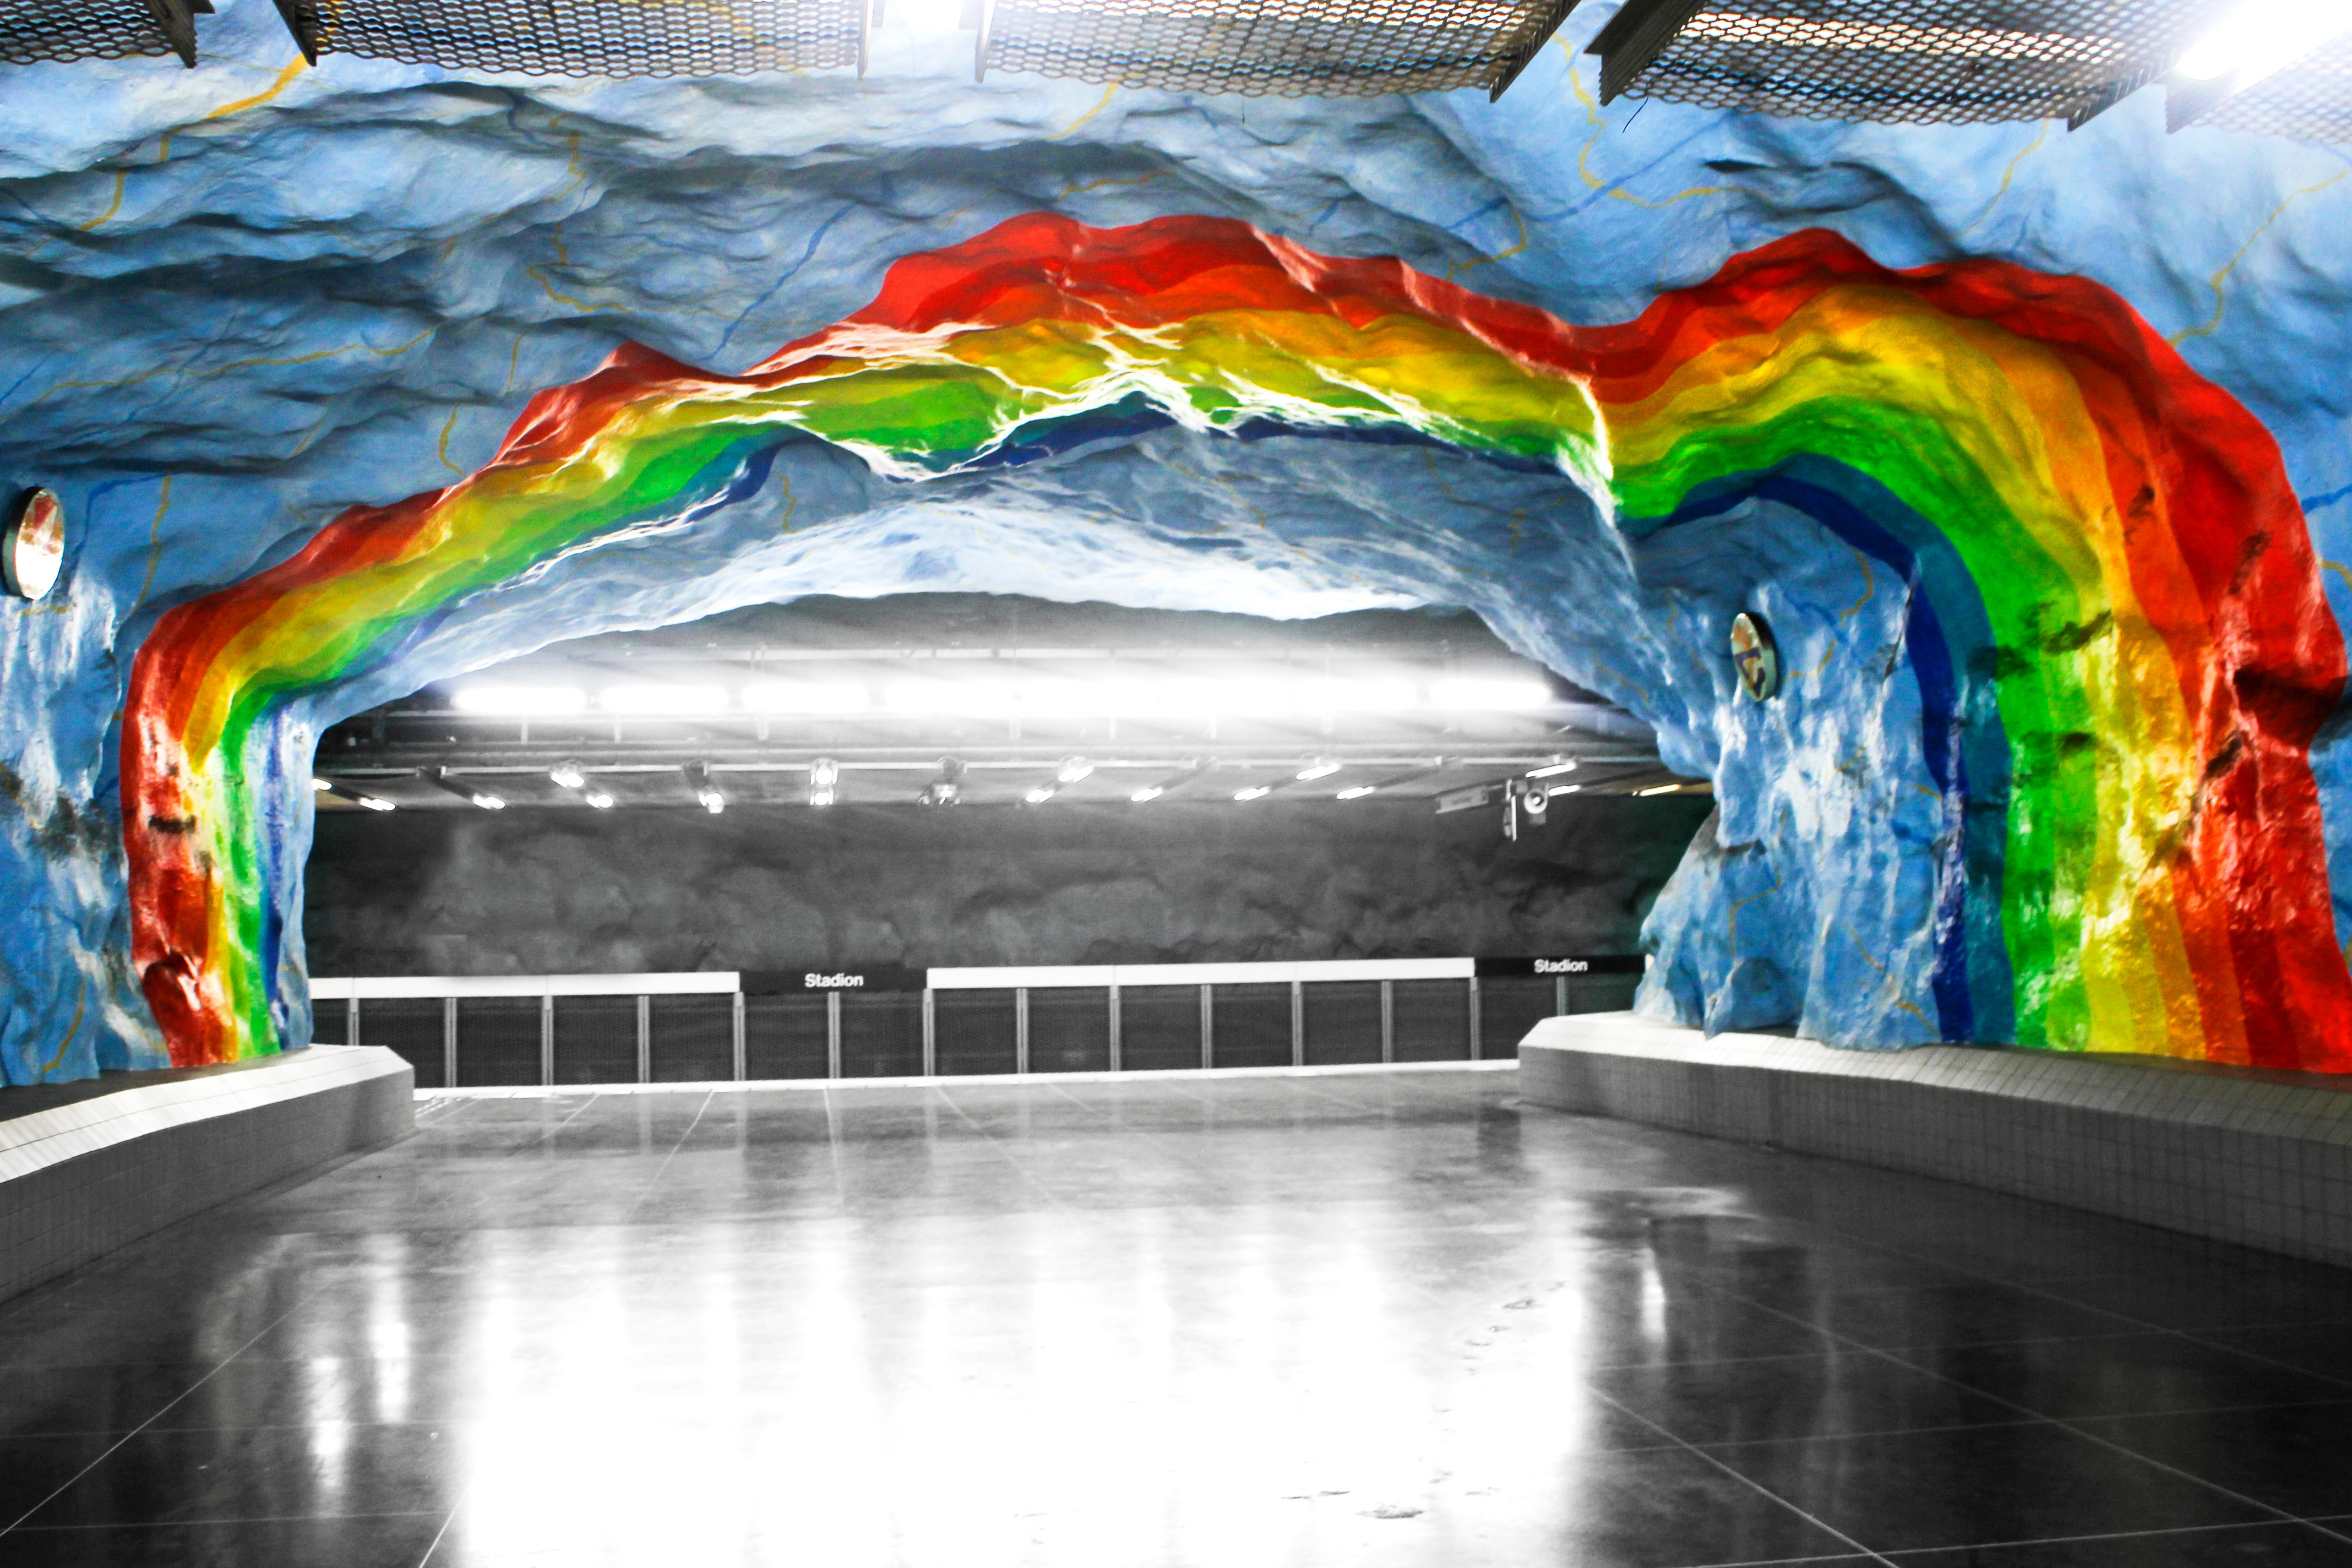
color, mural, modern art